Chevrolet Citation

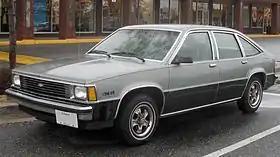
Chevrolet Citation II

For 1982, the Citation underwent a minor exterior revision, as the eggcrate grille was replaced with a horizontally slatted grille design (taking on the design of the Malibu). After sitting out for 1981, the two-door coupe made its return as a running change during the model year.